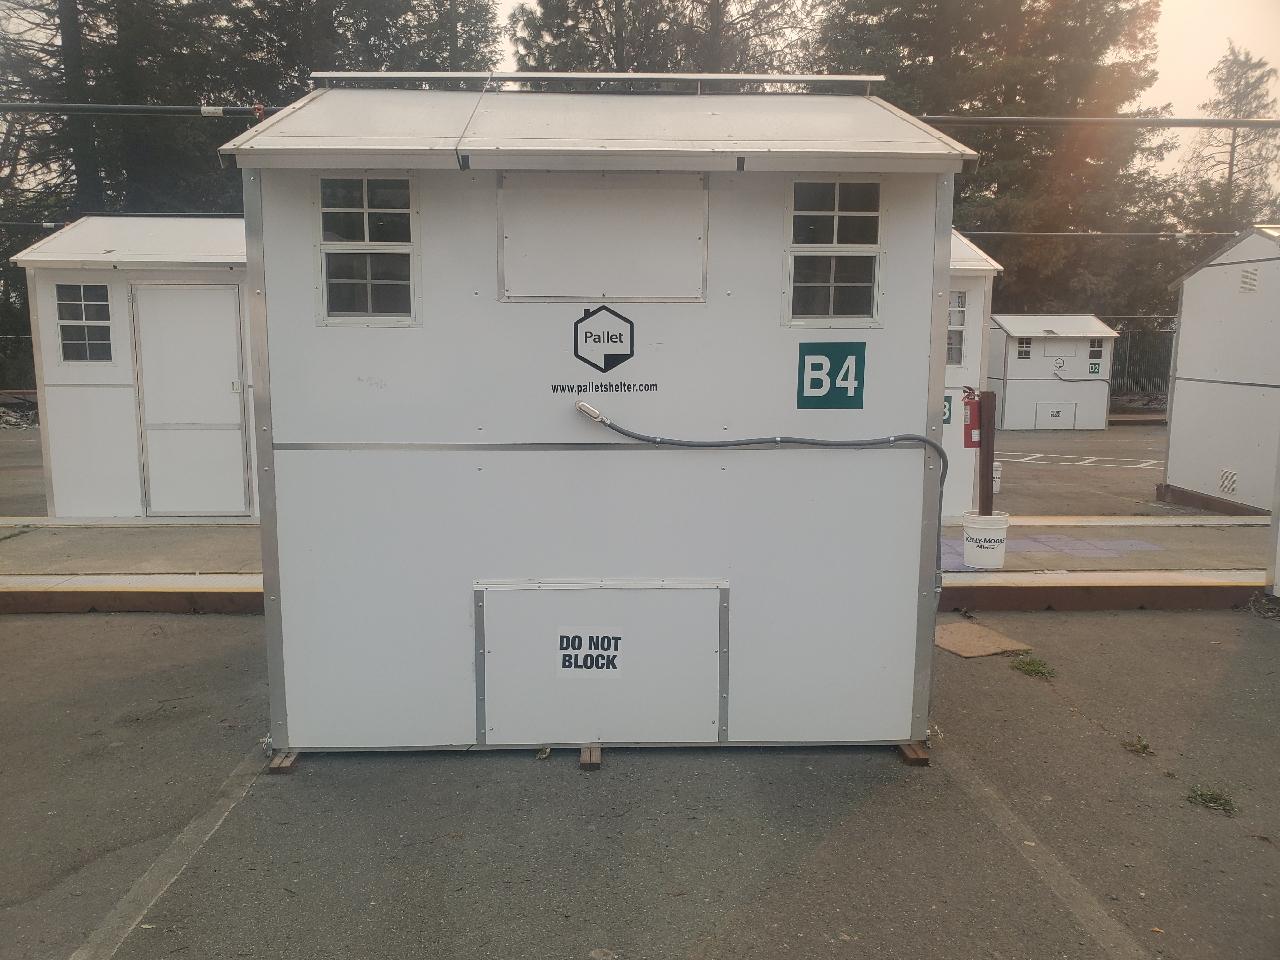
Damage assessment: no_damage